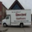
Label: truck